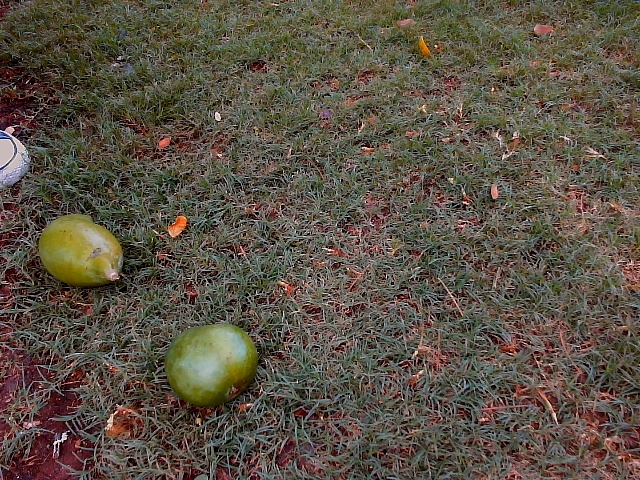
Label: Raw_Mango